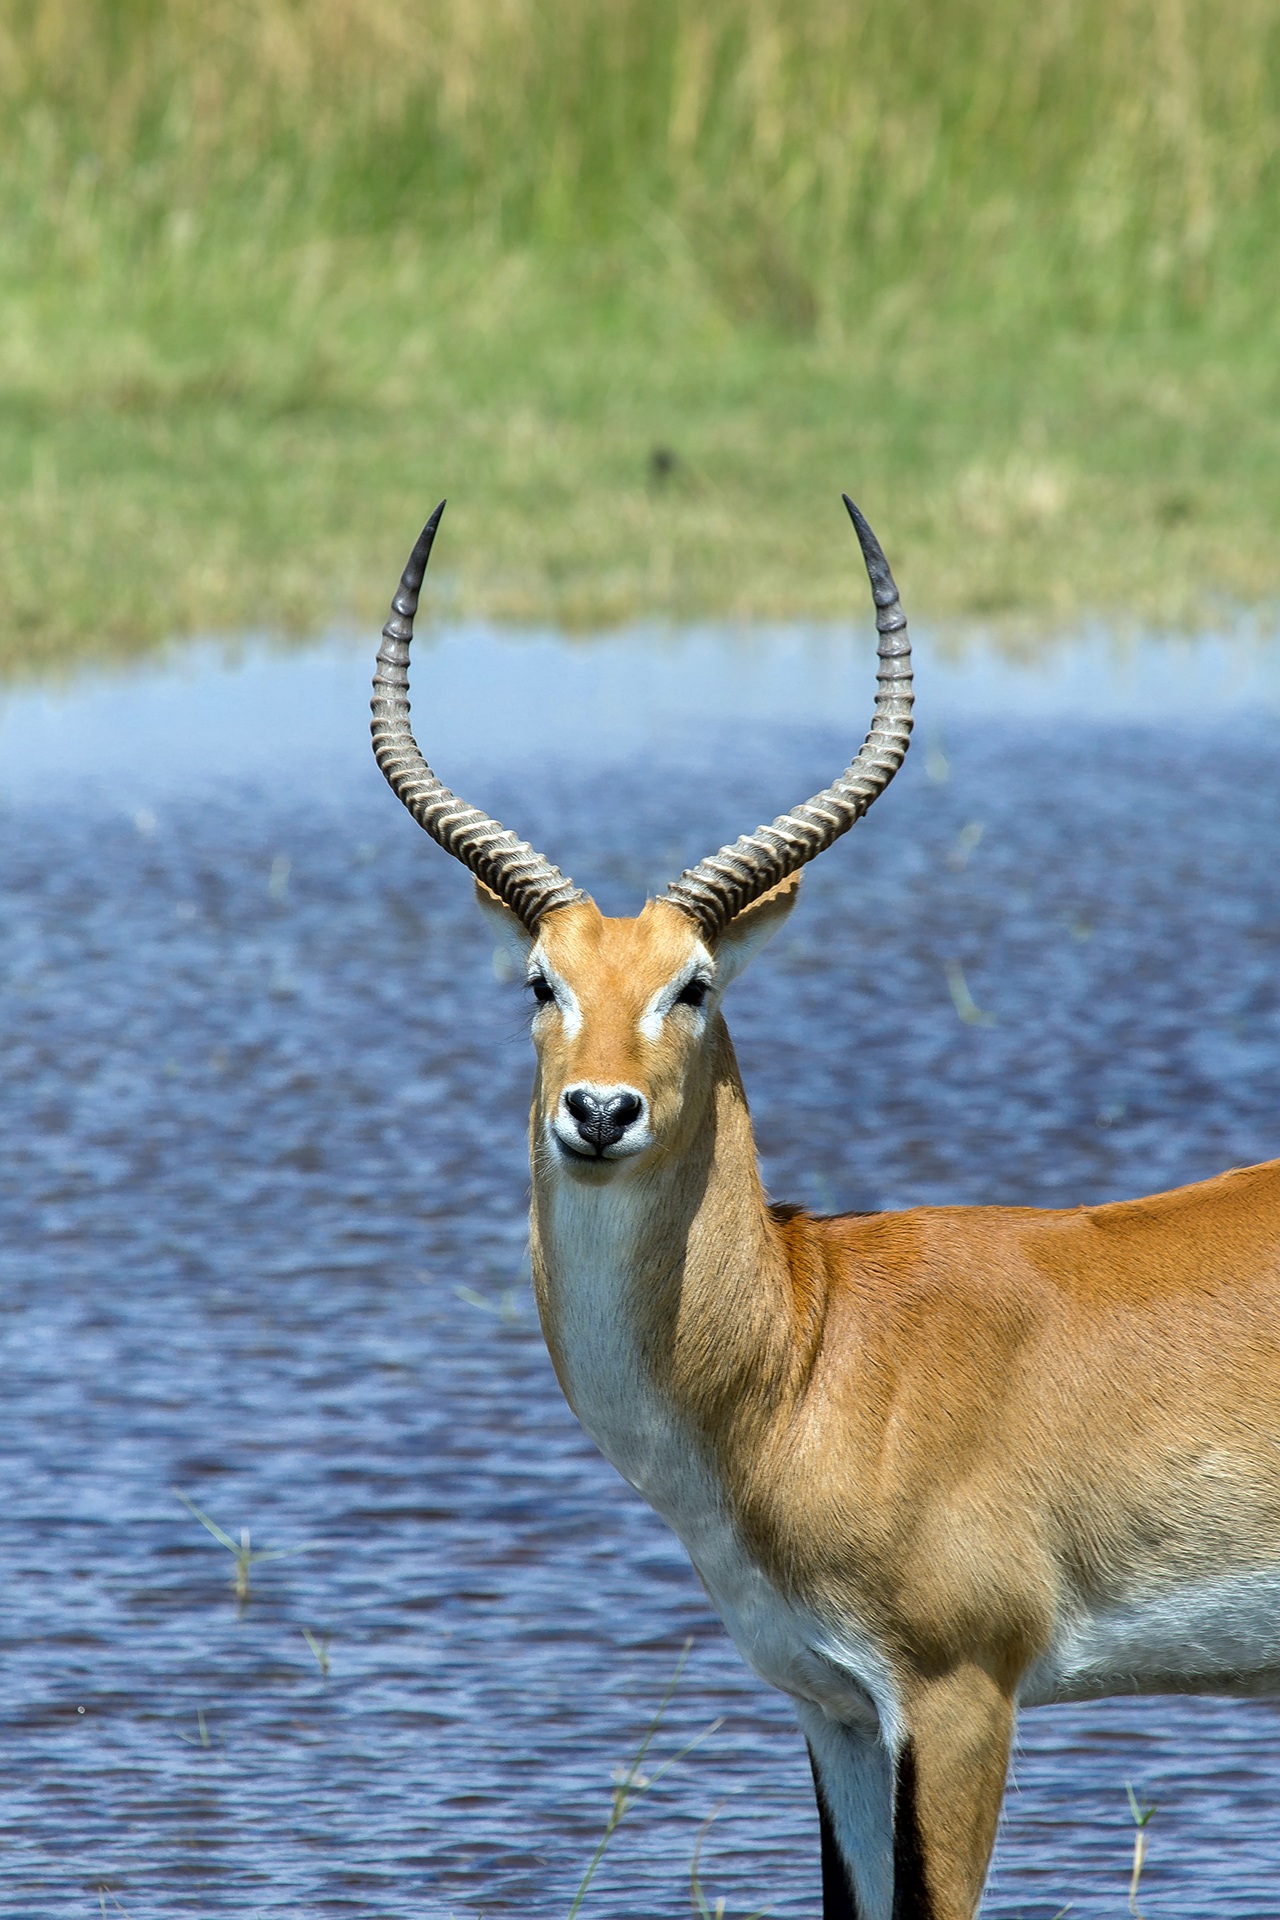
animal, wildlife, horn, africa, mammal, fauna, antelope, gazelle, vertebrate, impala, waterbuck, white tailed deer, springbok, pronghorn, puku, kobus vardonii